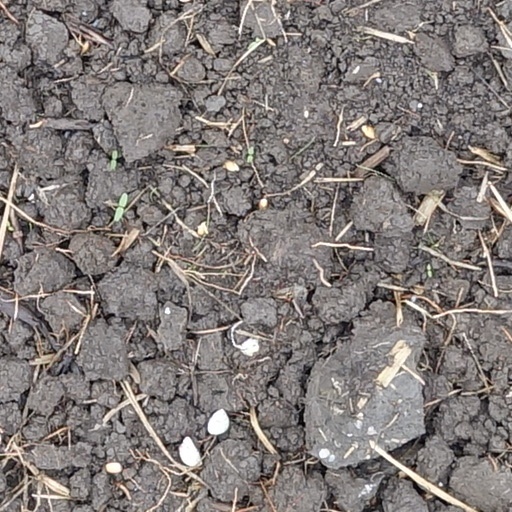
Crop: wheat